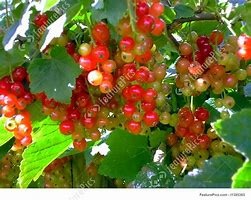
Label: redcurrant